List of works by Townshend and Howson

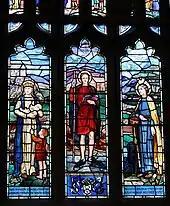
Window in St Andrew Kirkby Malzeard

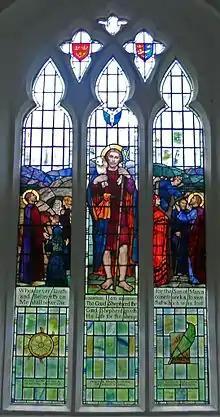
Window in Pettaugh Church

Caroline Townshend and Joan Howson were responsible for the East end window in this Church and two small South windows.